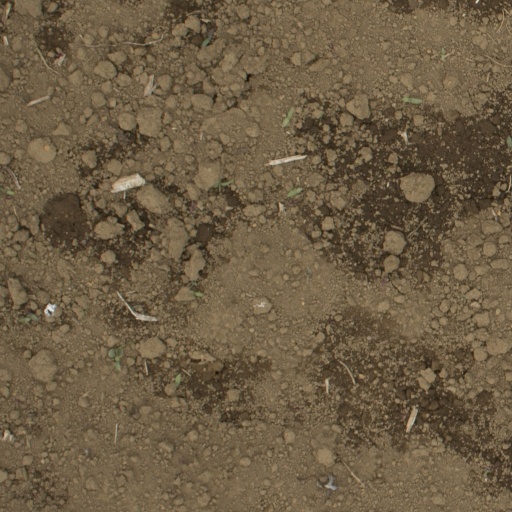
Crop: Jerusalem artichoke